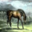
Label: horse